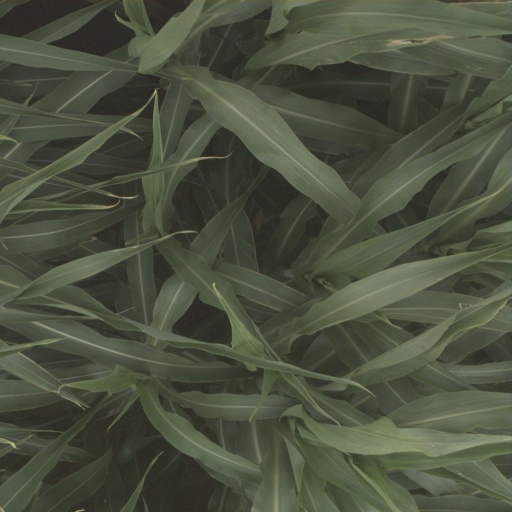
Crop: sorghum